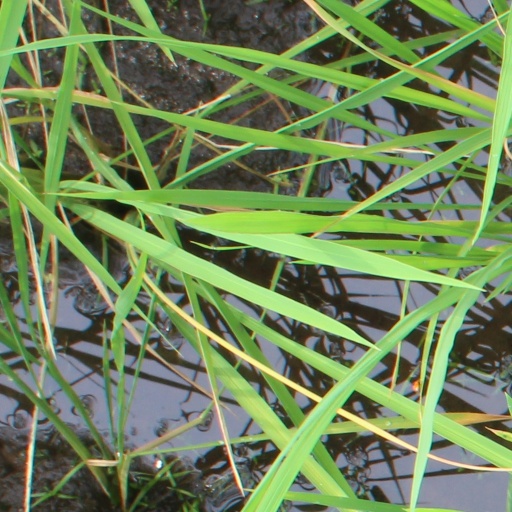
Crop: rice